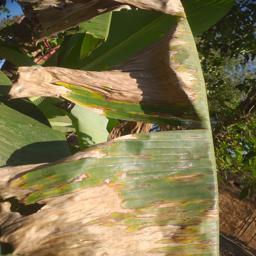
Label: MALBHOG LEAF